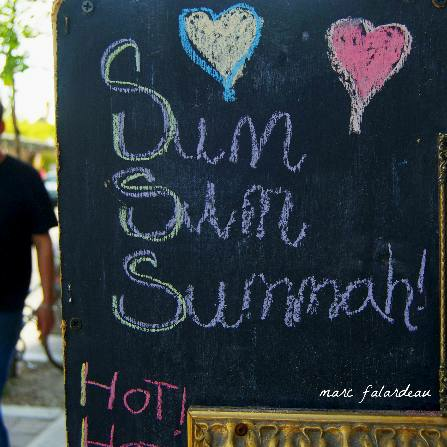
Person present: Yes